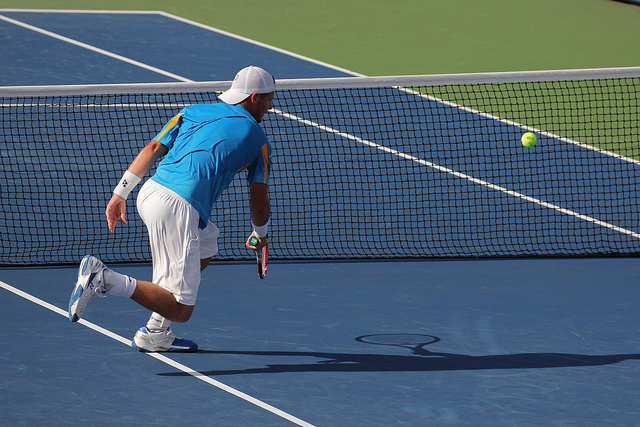
một người đàn ông đang chơi tennis ở trên sân